Hellion (character)

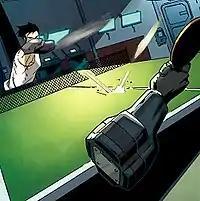
Hellion using his strong telekinetic abilities to telekinetically control his artificial hands.

Following the events of "Second Coming", Hellion is with Kavita Rao, testing metal hands created by Madison Jefferies; however, his telekinetic energy apparently interferes with the operation of cyborg hands or even conventional prosthetic hands, since none can be adapted to his use. After destroying her lab, Rogue comes to collect him to help out rebuild in San Francisco. During the reconstruction of a building, Hellion is resentful of Hope Summers, blaming her for his injuries. While taking out his anger on some old walls he starts becoming reckless and almost hits Hope and a young girl helping her. Hope goes to confront Julian when Karima flies towards the trio and begins attacking them. During the ensuing battle, Hellion's powers manifest uniquely as he is able to feel the telekinetic wave and the objects it touches down to their sub-atomic structures, moving it through the empty space within atoms to hit a target behind them. After momentarily disposing of Hellion when he is distracted by the other X-Men, who think he initiated the attack, Karima defeats the team and begins procedures to kill them off, but Hellion engages her a second time in a short and brutal assault fueled by his repressed rage, crushing her in battle. Her human side briefly reasserts itself during the fight, asking Hellion to put her out of her misery and stop her from harming others. He does so, delivering a telekinetic onslaught that leaves her in a coma and possibly brain dead. During a conversation with Cyclops, Hellion shows no remorse for his actions and is informed he is on probation. If he cannot control himself, he will either have to leave Utopia or be locked up in the Brig.